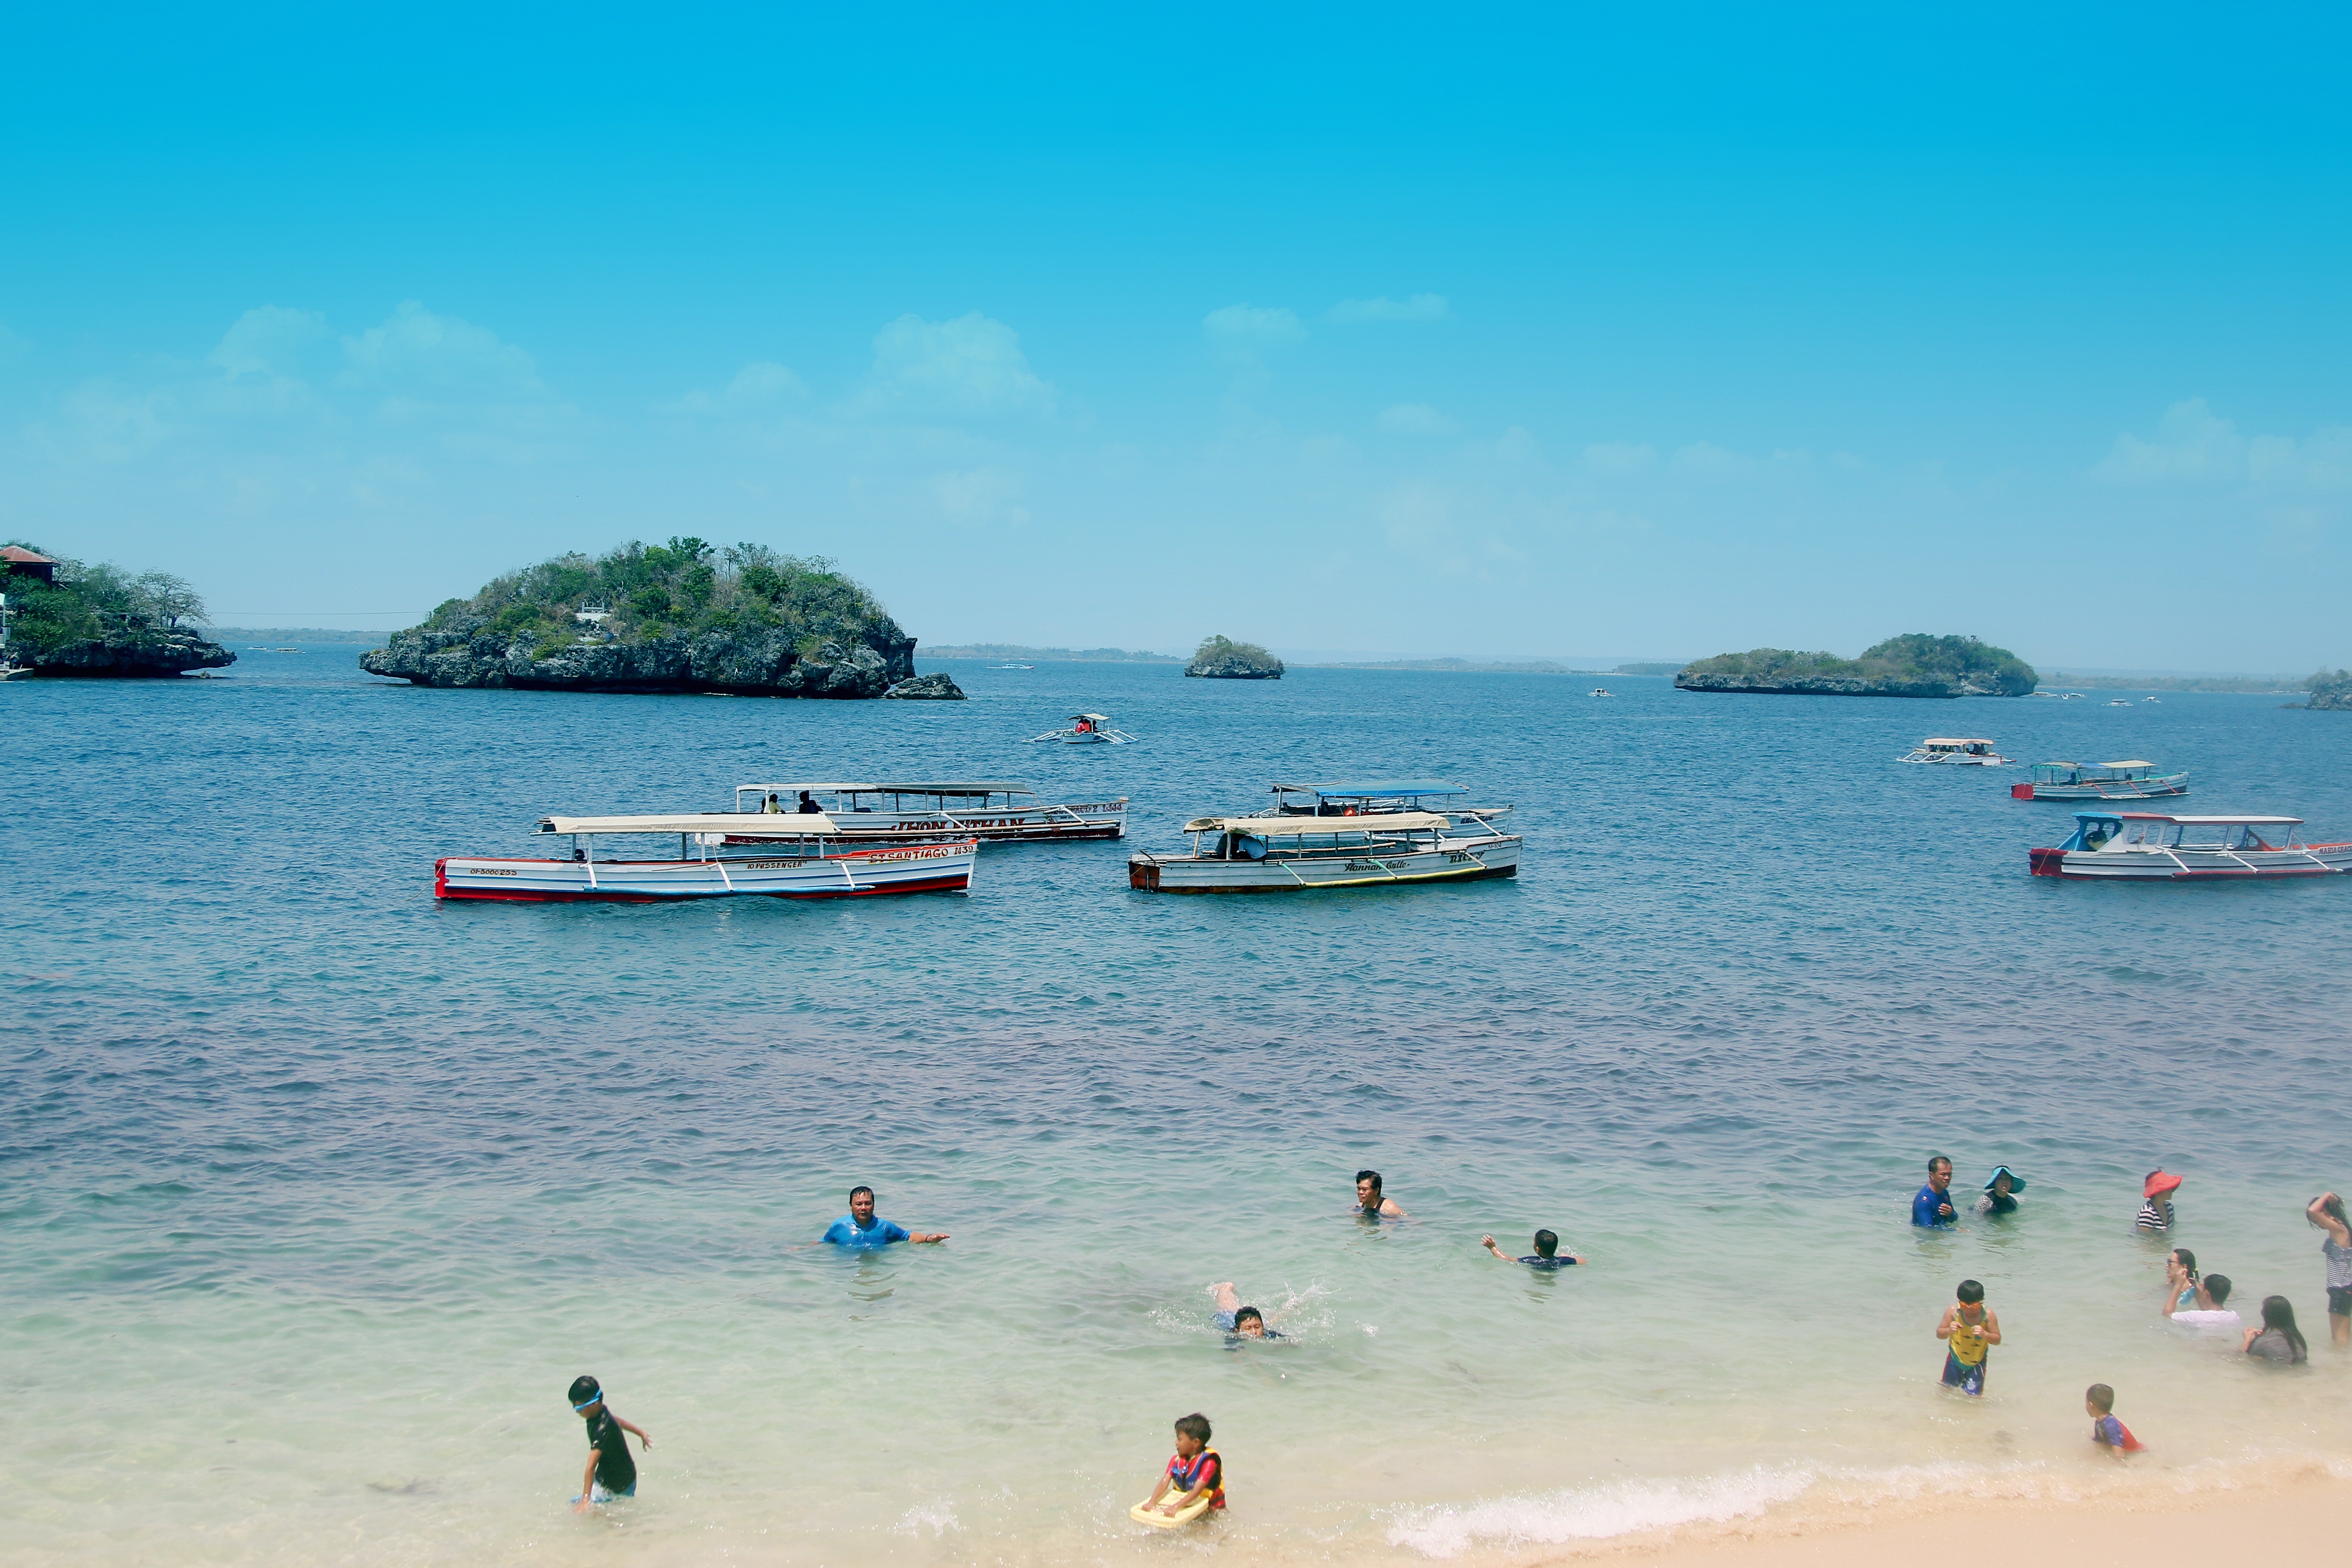
beach, sea, coast, water, sand, ocean, sky, boat, shore, wet, vacation, vehicle, bay, island, swimming, body of water, blue sky, clouds, philippines, cape, crowds, hundred island